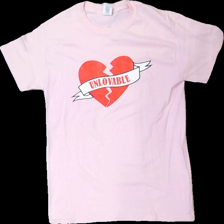
View: front
Type: T-shirt
Category: Ladies
Brand: Not in the list
Brand text on label: gildan
Colors: Pink, Red, White
Material: 100% cotton
Pattern: Other
Cut: Regular
Size: S
Season: All
Damage location: top left
Damage 2 location: top right
Damage 3 location: middle center
Price range: 50-100
Recommended usage: Reuse
Description: rosa t-shirt med text och hjärta på